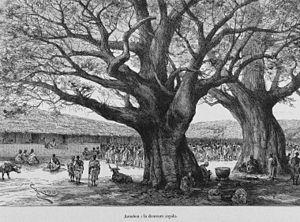
""Aouabou
Famienkro est une ville située au centre de la Côte d'Ivoire et appartenant au département de Prikro, dans la Région du N'zi-Comoé. La localité de Famienkro est un chef-lieu de commune et de sous-préfecture.